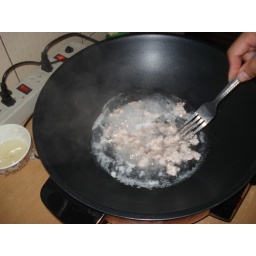
Winged Bean Salad. Boiling small pieces of ground pork in water in the wok.